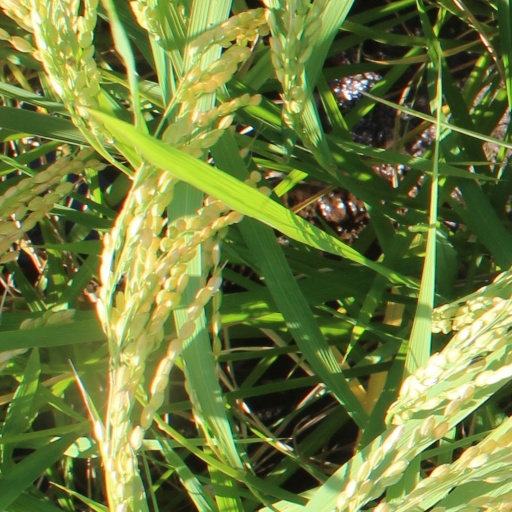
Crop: rice